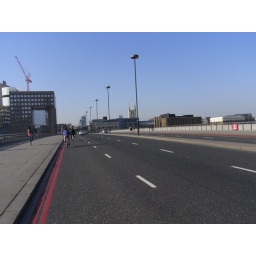
over tower bridge